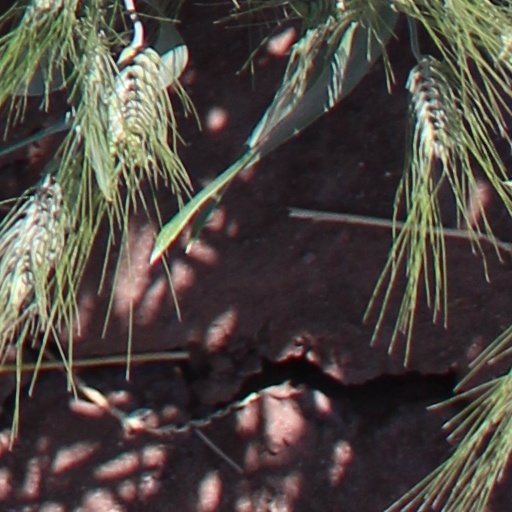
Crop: wheat